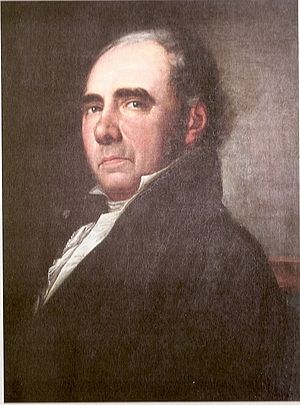
J.C. Lillie
J.C. Lillie. Maleri af J.B. Hauttmann
Joseph Christian Lillie var en dansk-tysk arkitekt.